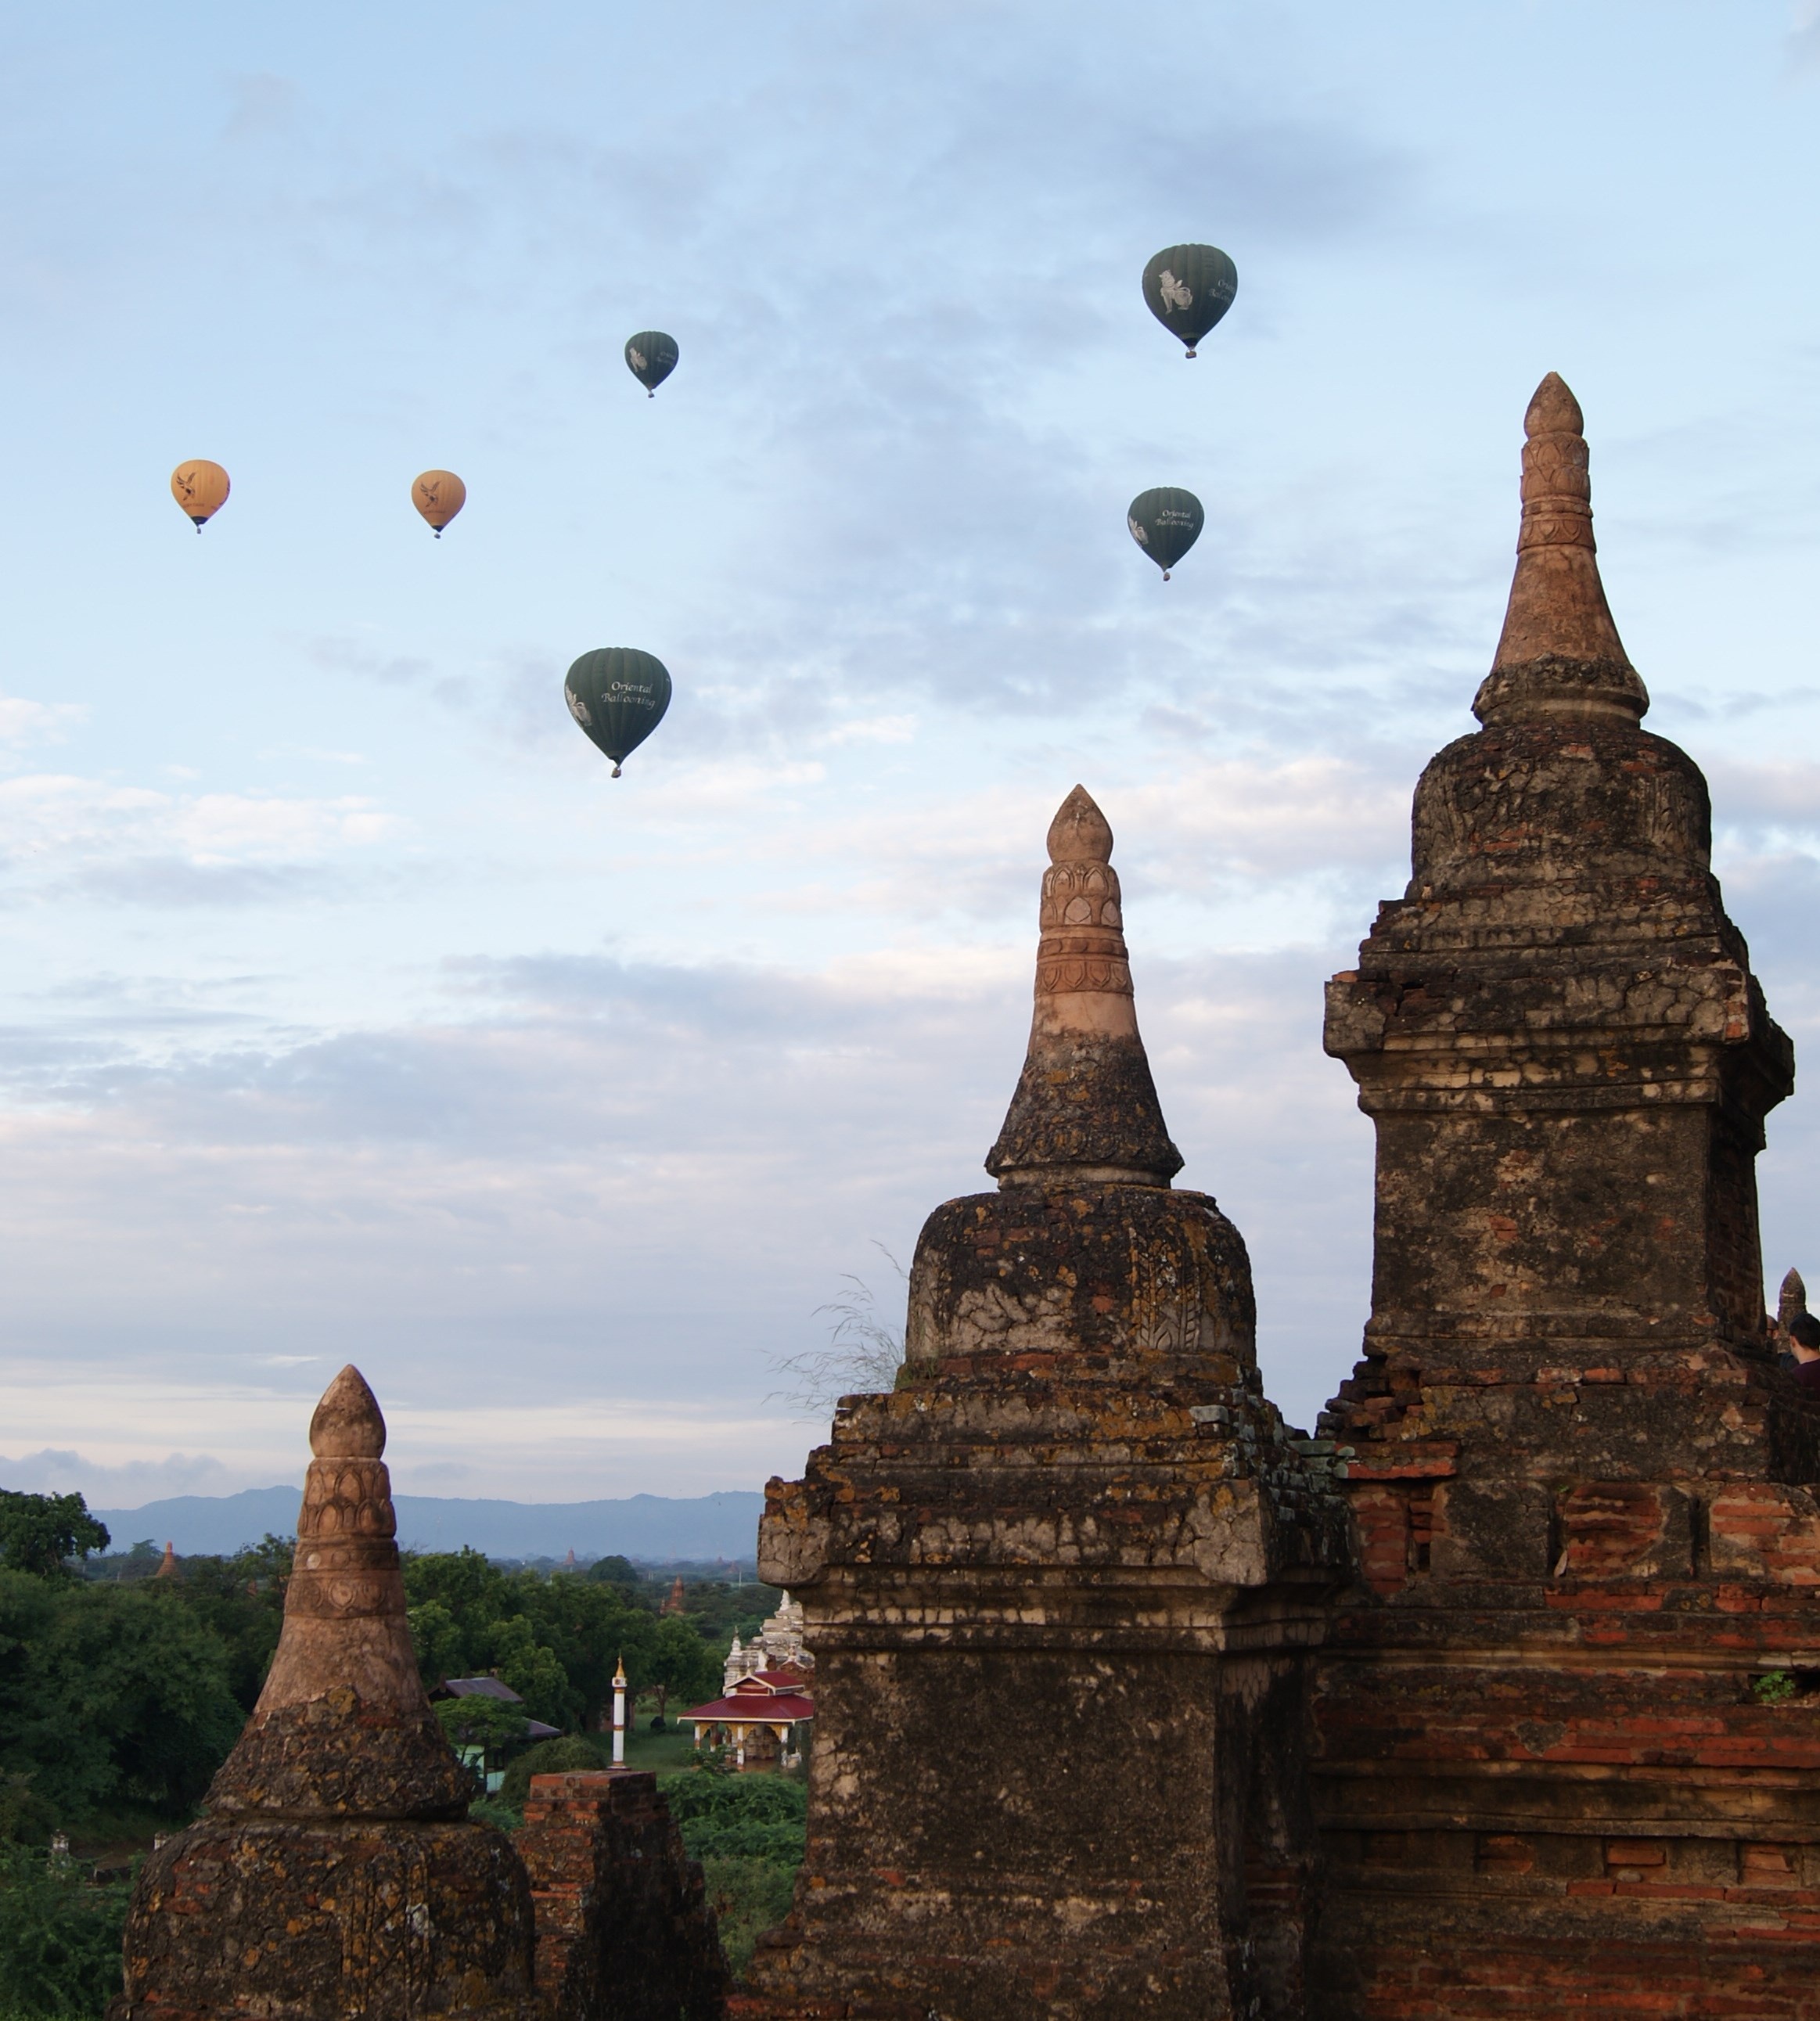
landscape, architecture, sky, sunrise, morning, balloon, hot air balloon, old, travel, aircraft, vehicle, asia, ancient, temple, pagoda, stupa, myanmar, burma, bagan